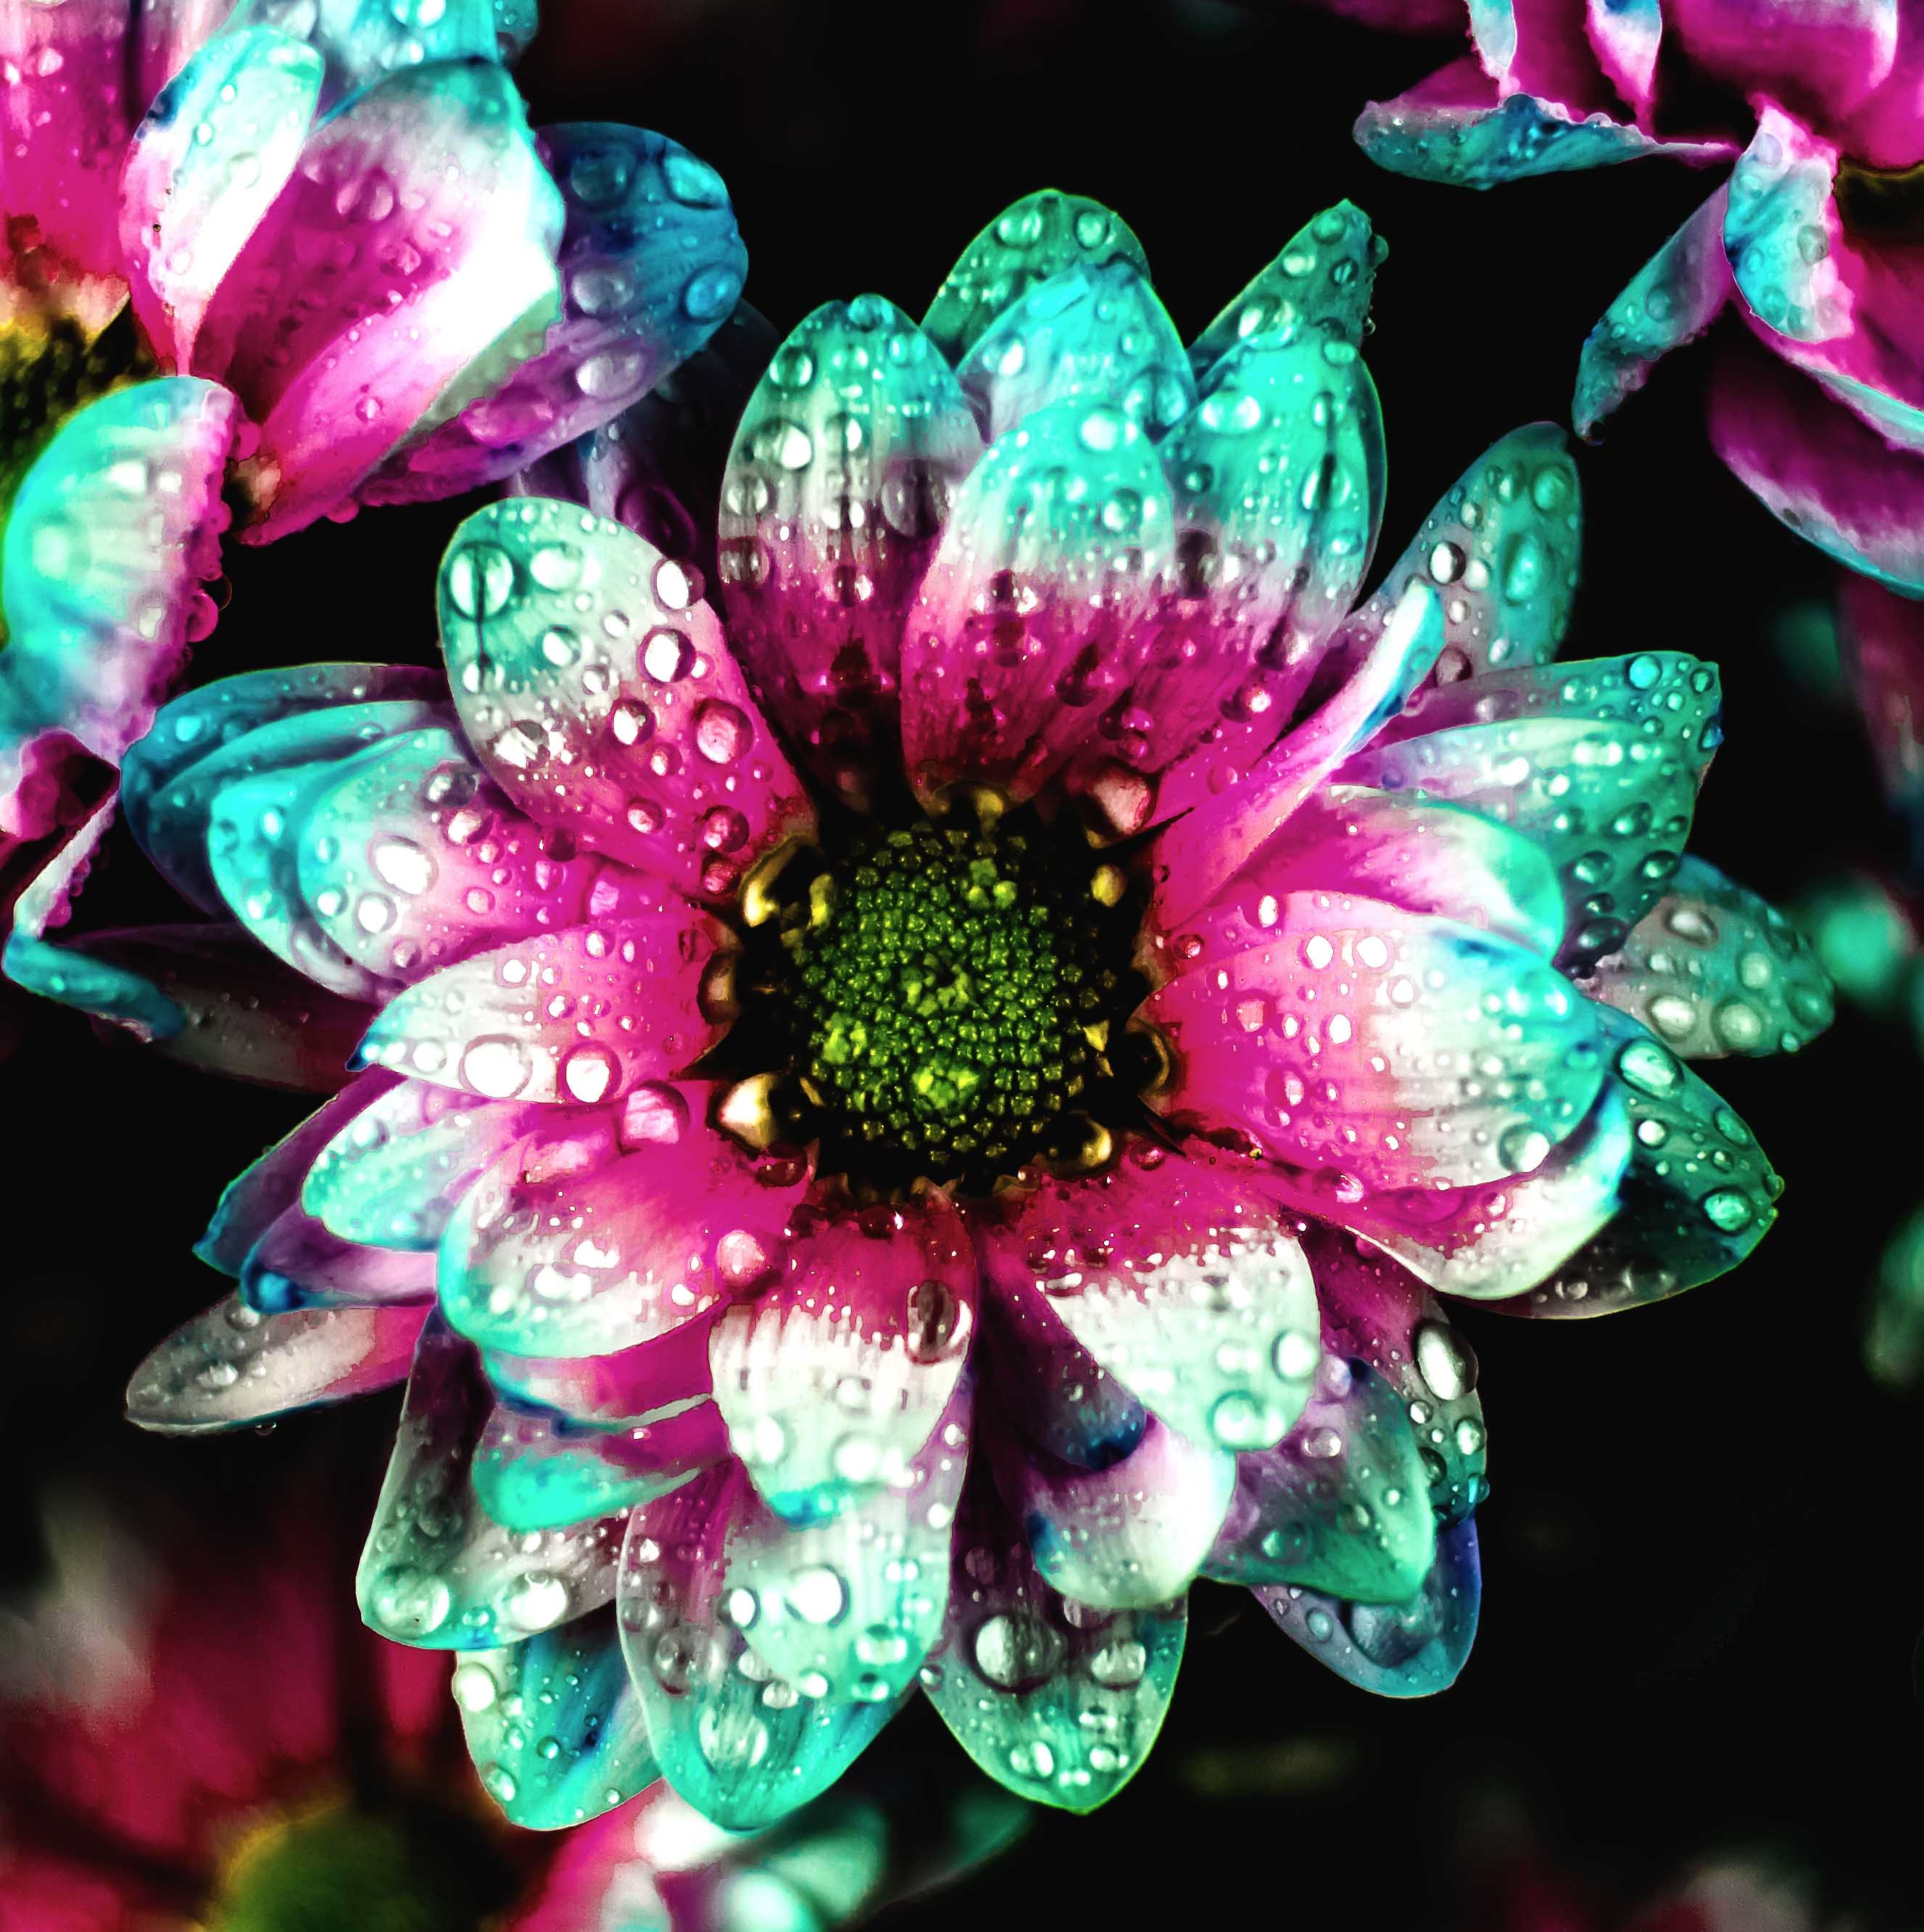
blossom, plant, photography, flower, petal, flora, floristry, macro photography, flowering plant, flower bouquet, land plant